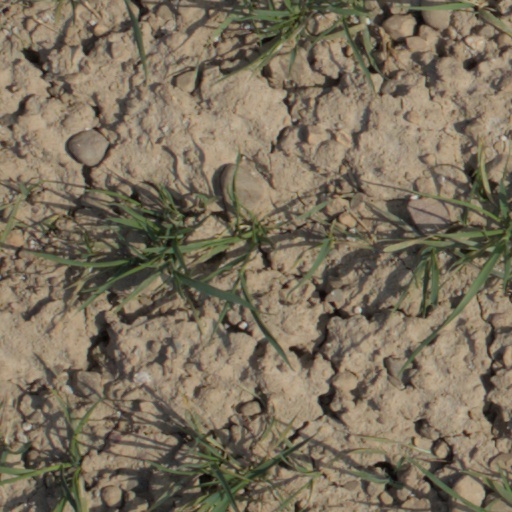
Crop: wheat